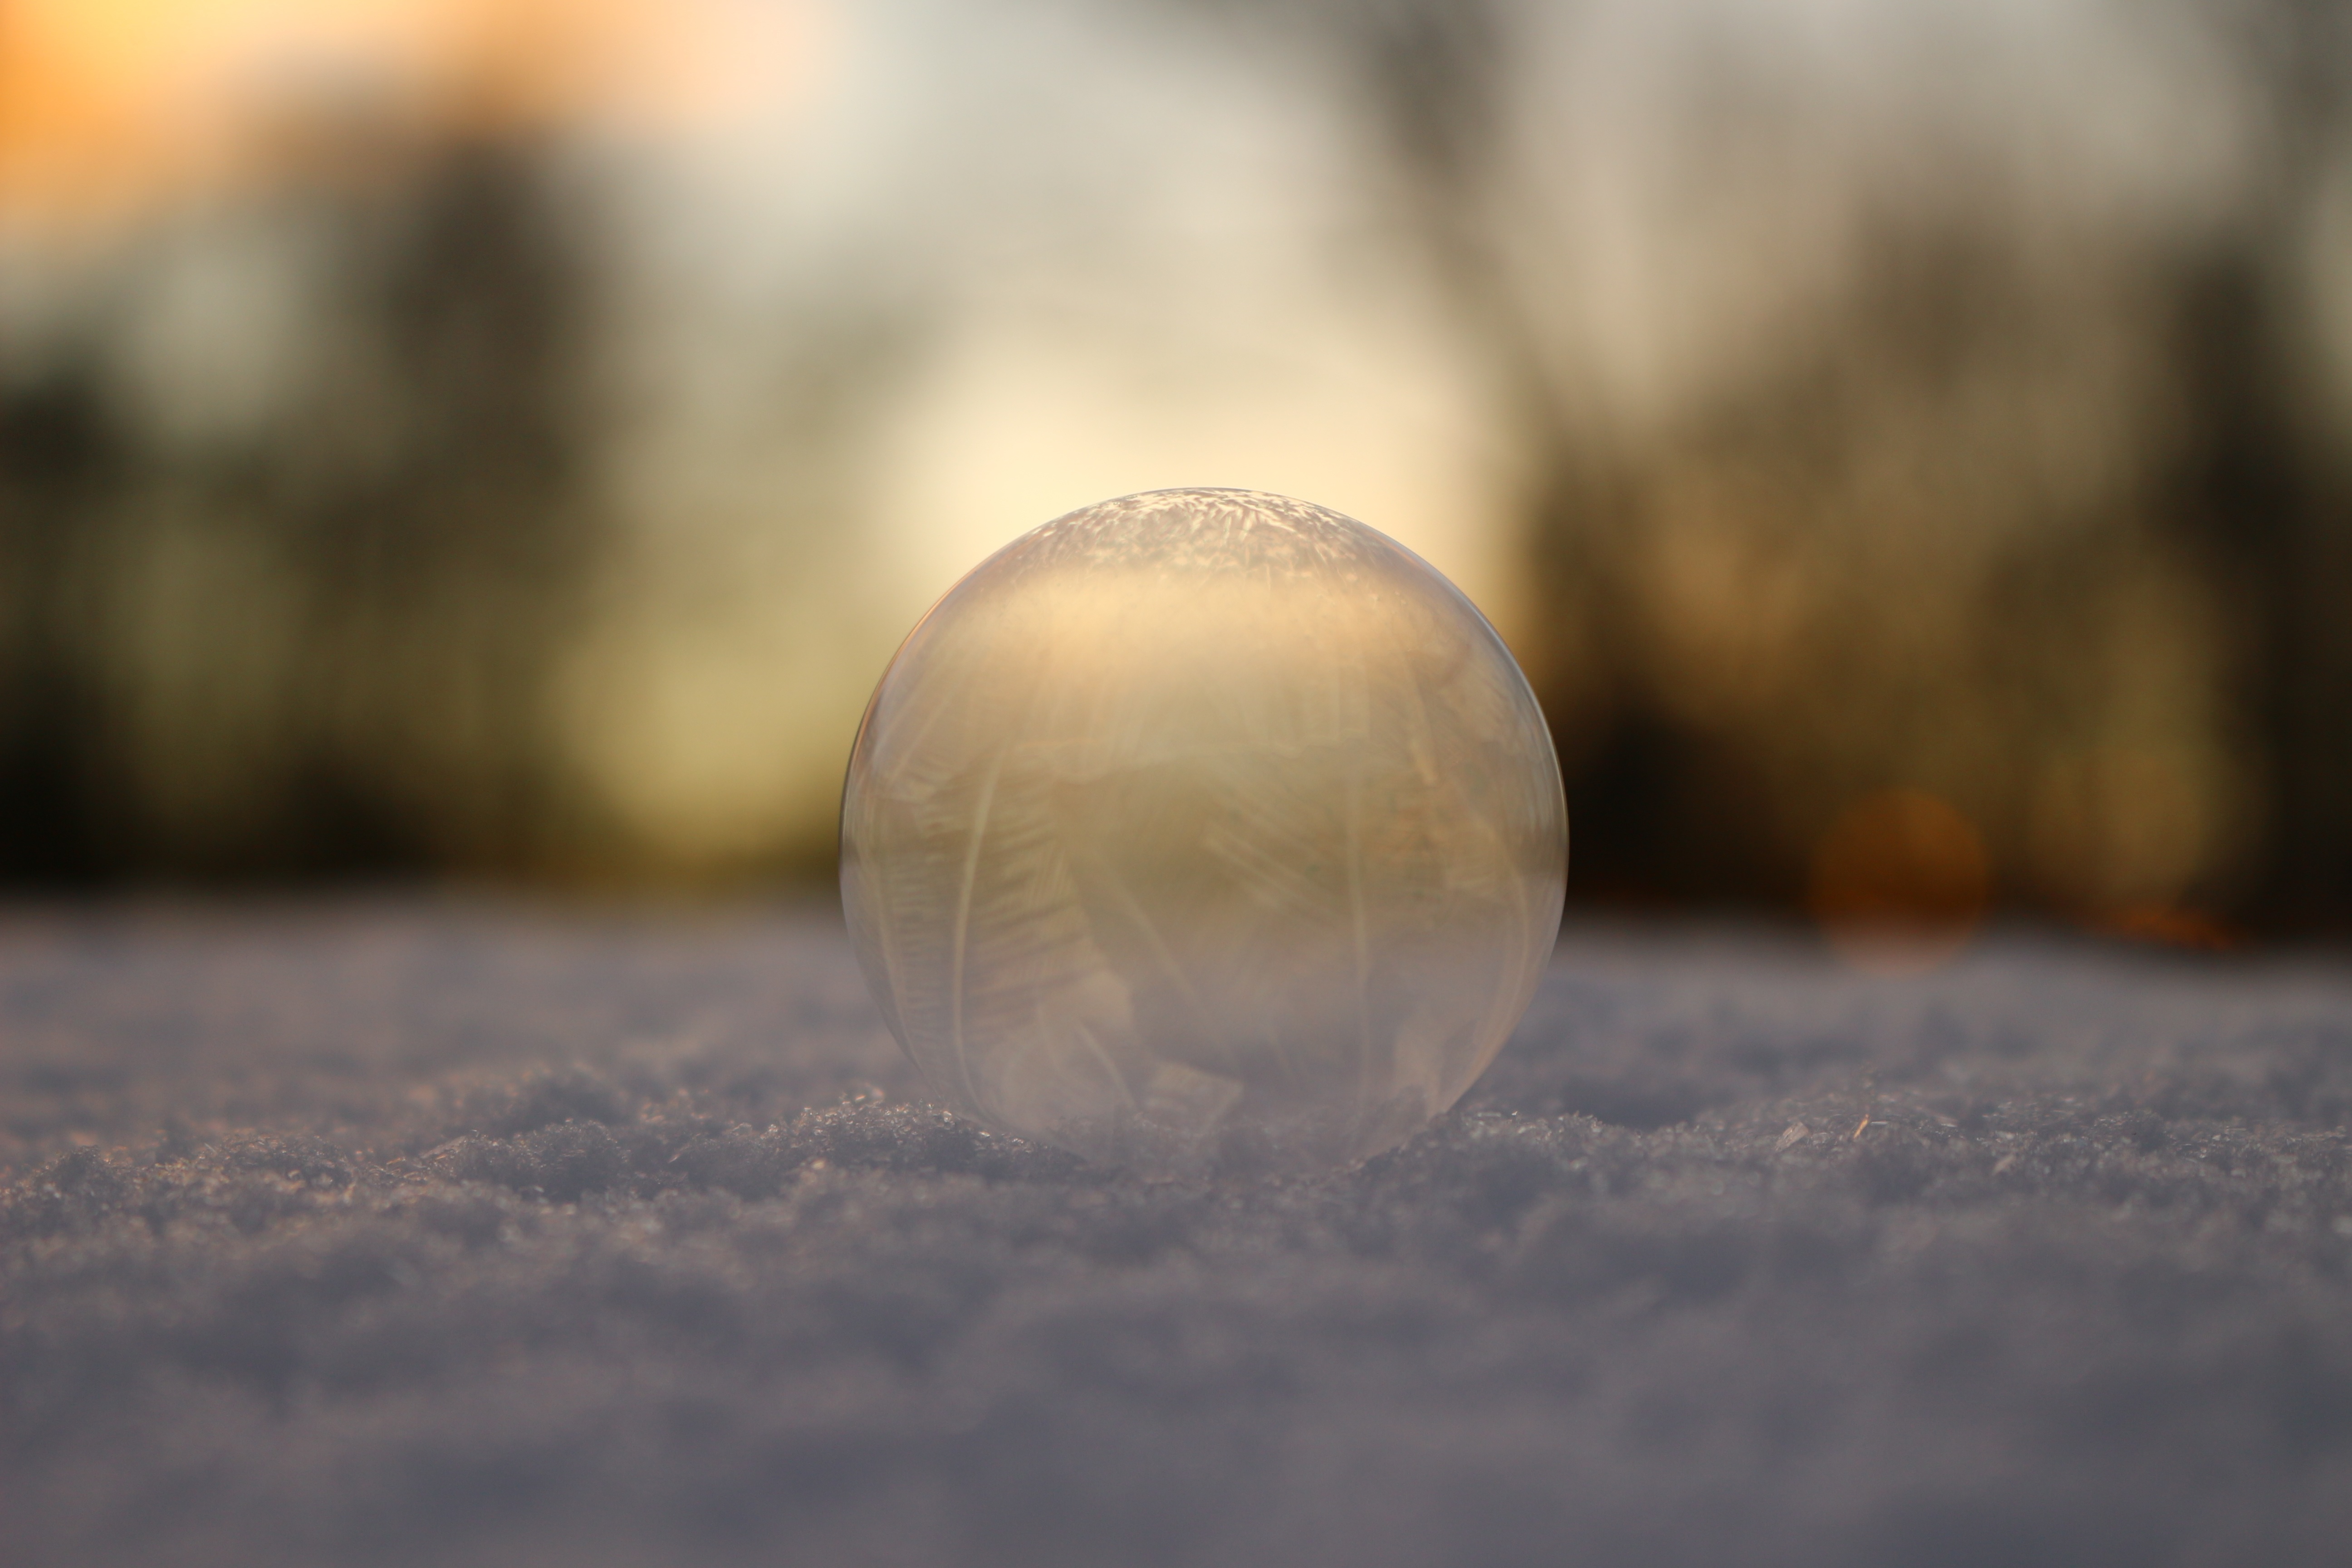
water, nature, sand, snow, cold, winter, light, cloud, sun, white, photography, sunlight, morning, leaf, frost, ice, reflection, autumn, weather, frozen, season, bubble, close up, frosted, soap bubble, shape, wintry, hoarfrost, freezing, macro photography, atmospheric phenomenon, atmosphere of earth, frosted soap bubble